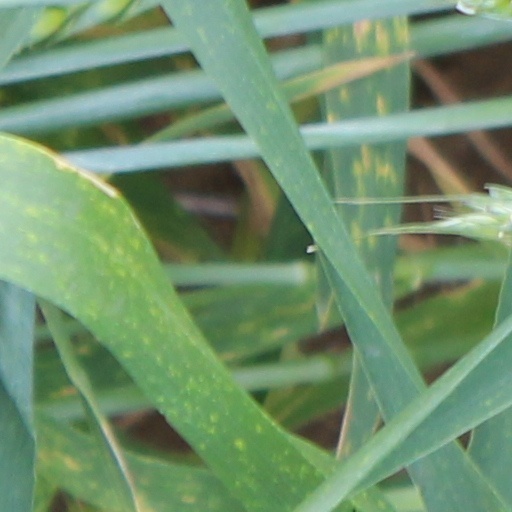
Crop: wheat